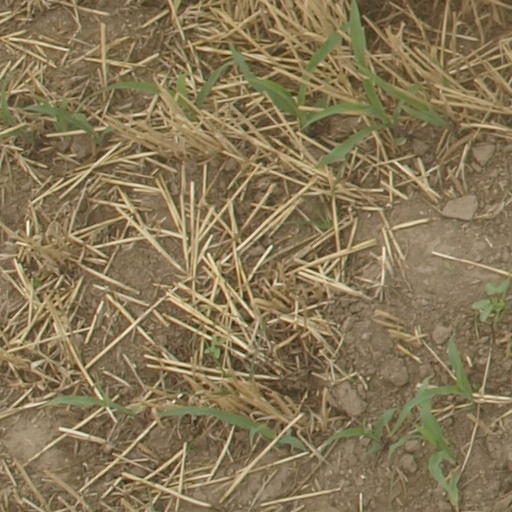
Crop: maize; corn